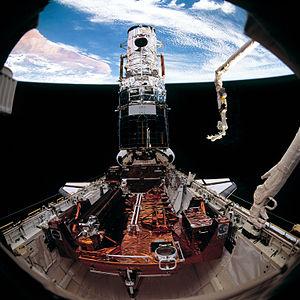
STS-61 est la cinquième mission de la navette spatiale américaine Endeavour. STS-61 est la première mission de maintenance du télescope spatial Hubble lancé en 1990. La découverte d'une aberration optique grave affectant le miroir primaire de Hubble transforme STS-61 en mission de sauvetage. Les astronautes devront en quelques jours installer un dispositif correcteur et remplacer plusieurs équipements défaillants ainsi qu'un nouvel instrument. Tous les objectifs de la mission sont remplis après cinq sorties extravéhiculaires. Après cette intervention, le télescope commence à produire une longue série d'images spectaculaires justifiant complètement les investissements consentis. STS-61 est l'une des missions les plus complexes réalisées avec la navette spatiale américaine.
Le télescope spatial Hubble est un télescope spatial développé par la NASA avec une participation de l'Agence spatiale européenne, opérationnel depuis 1990. Son miroir de grande taille, qui lui permet de restituer des images avec une résolution angulaire inférieure à 0,1 seconde d'arc, ainsi que sa capacité à observer à l'aide d'imageurs et de spectroscopes dans l'infrarouge proche et l'ultraviolet, lui permettent de surclasser, pour de nombreux types d'observation, les instruments au sol les plus puissants, handicapés par la présence de l'atmosphère terrestre. Les données collectées par Hubble ont contribué à des découvertes de grande portée dans le domaine de l'astrophysique, telles, que la mesure du taux d'expansion de l'Univers, la confirmation de la présence de trous noirs supermassifs au centre des galaxies, ou l'existence de la matière noire et de l'énergie noire.